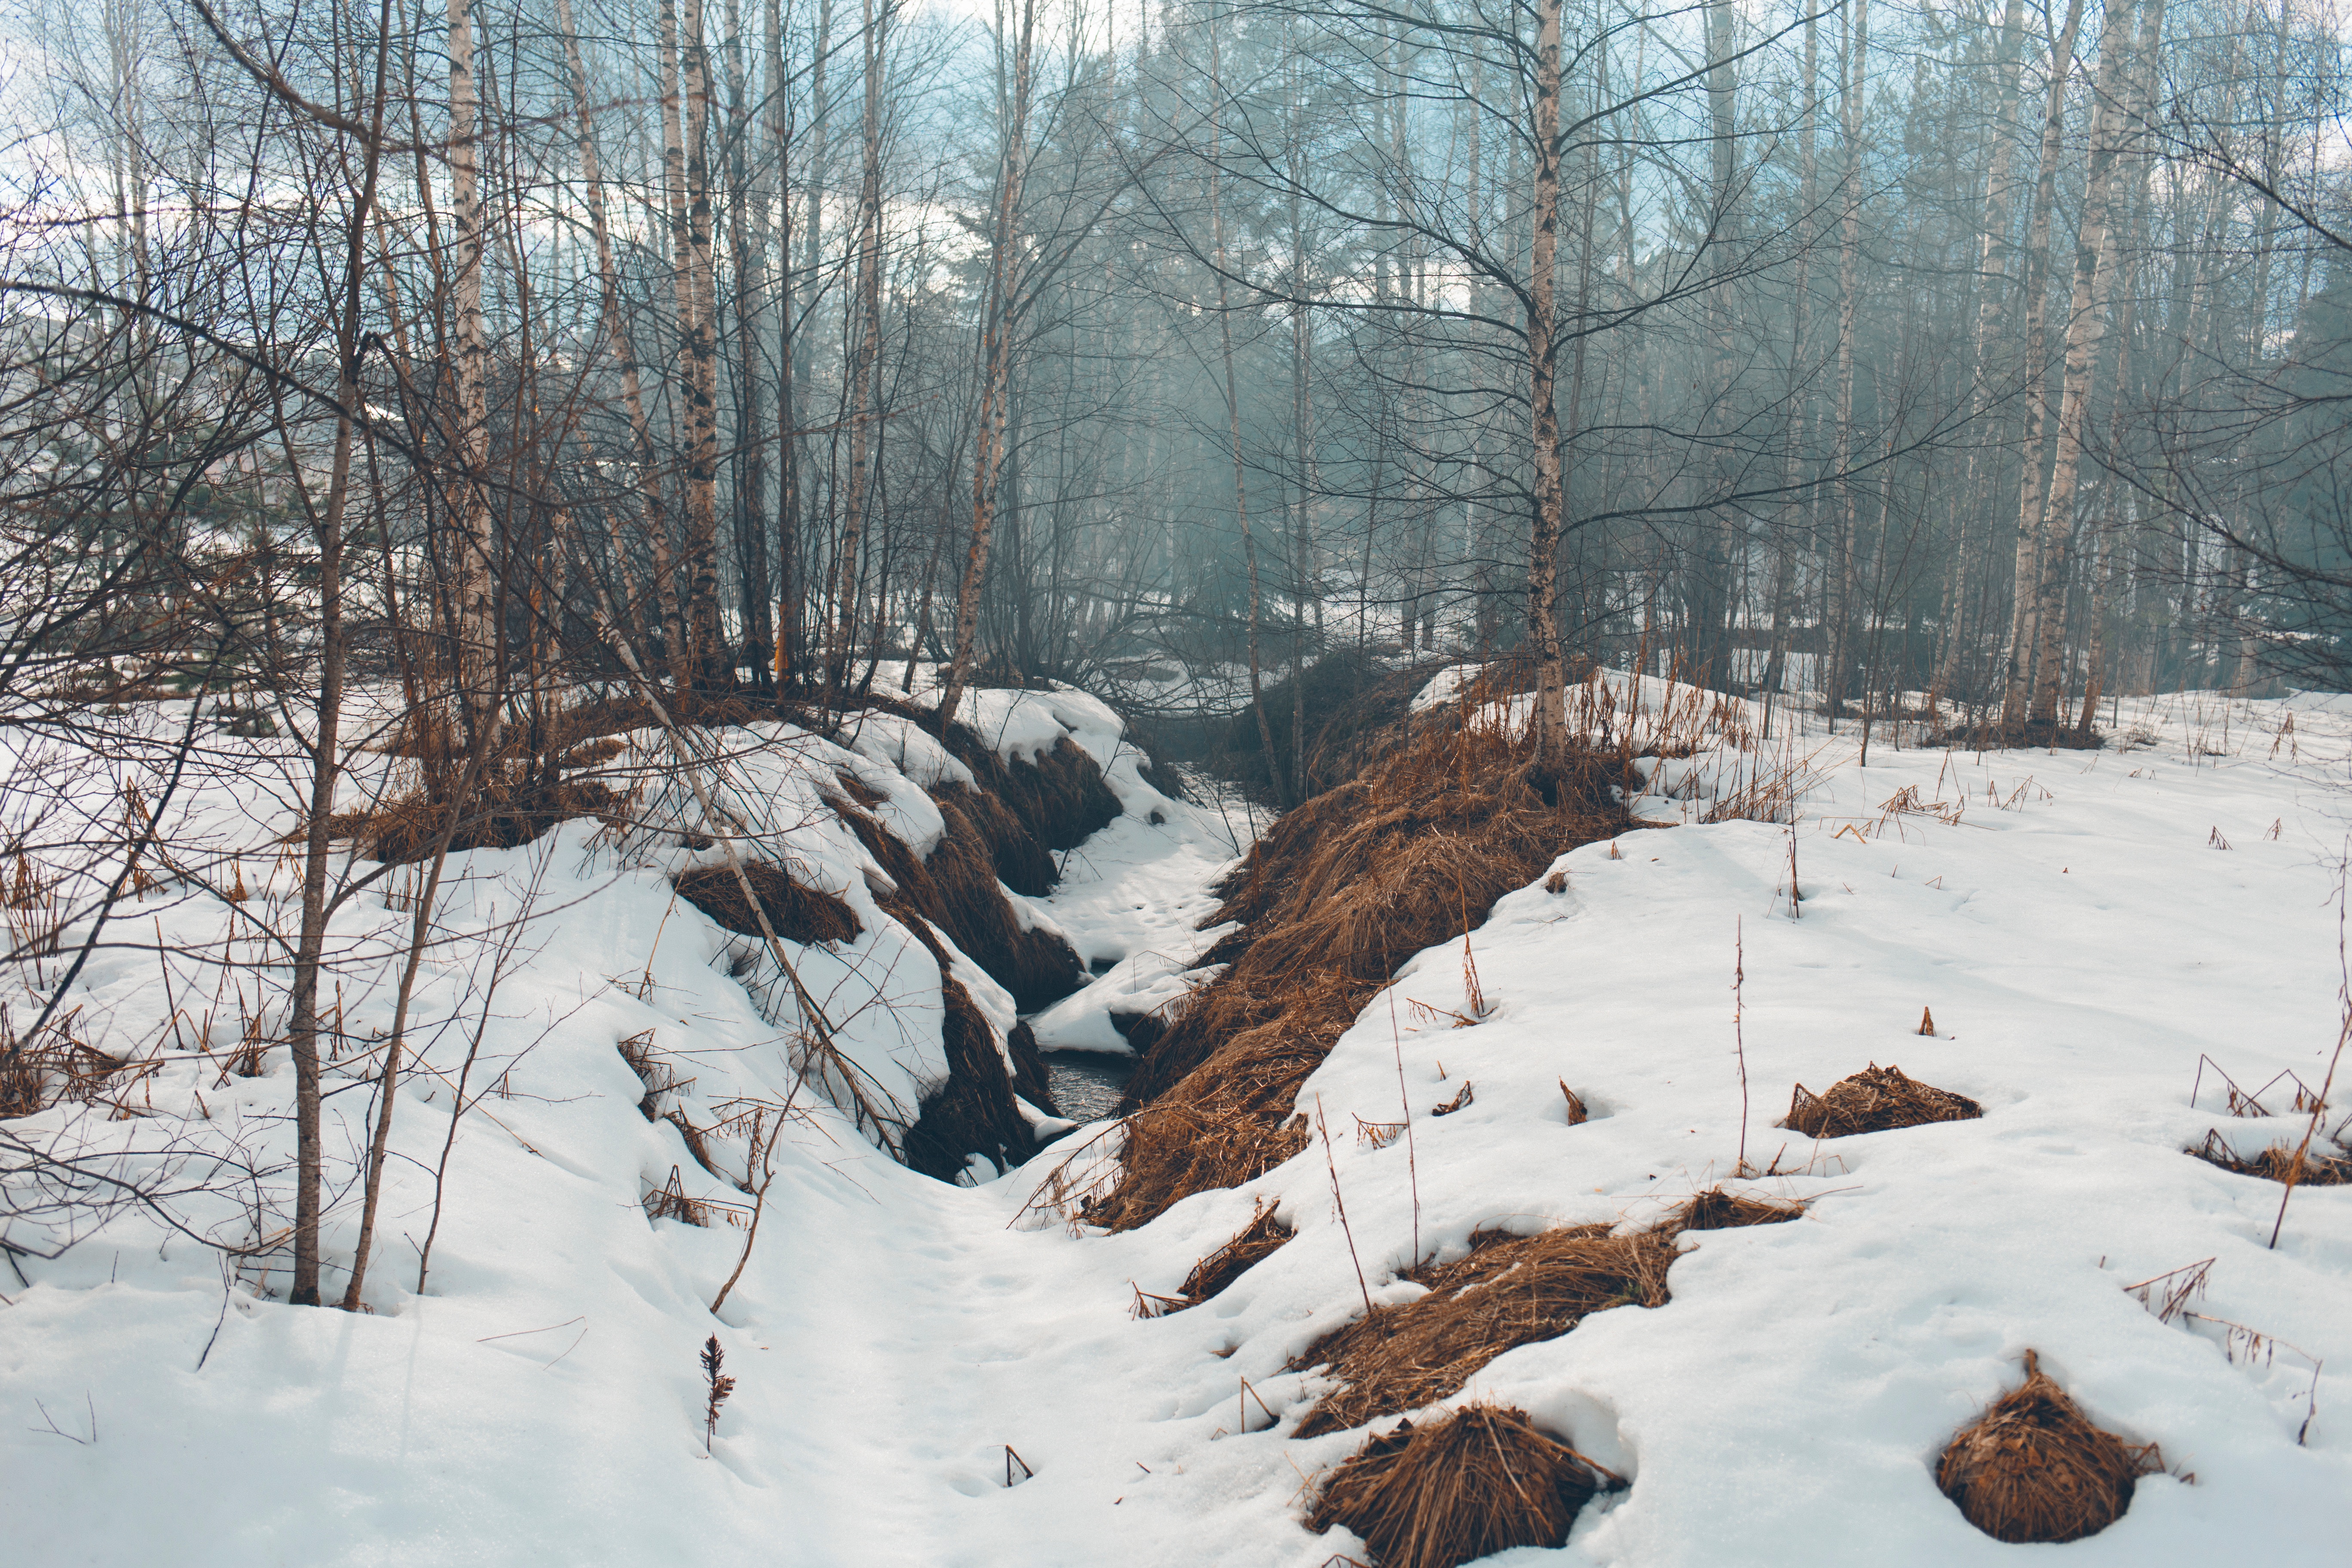
tree, forest, wilderness, snow, winter, weather, snowshoe, season, footwear, woodland, habitat, natural environment, geological phenomenon